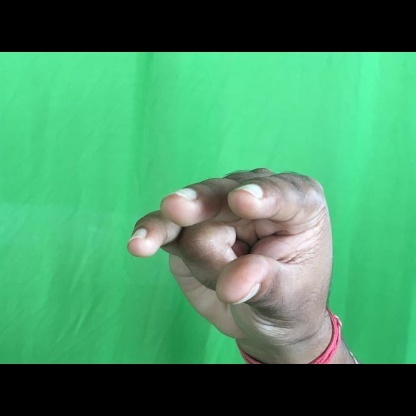
Mudra: Kangulam